Ginetta G50

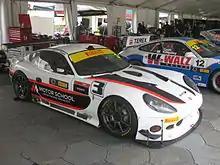
Ginetta G50Z

In 2008, the Ginetta G50Z was announced. Intended for GT3 class racing, the car featured a 4.0-litre Zytek V8 engine which was then down graded to 3.8-litres before the car was sold to privateer teams due to the mechanical problems. The engine produced in the highest trim. The car focused on improved handling and stability, a front splitter and a large rear diffuser aided in that purpose along with a large rear wing. The engine was coupled to a 6-speed Hewland sequential manual gearbox operated by paddles on the steering column which resulted in faster gear changes than the GT4.